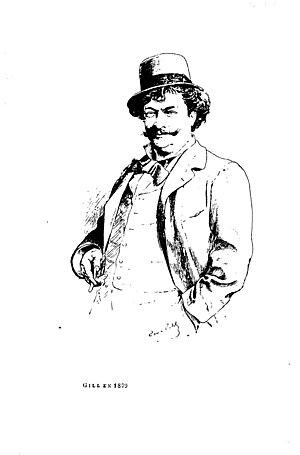
André Gill, pseudonyme de Louis-Alexandre Gosset de Guines, né à Paris le 17 octobre 1840 et mort à Saint-Maurice le 1ᵉʳ mai 1885, est un caricaturiste, peintre et chansonnier français.